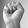
ASL letter: S